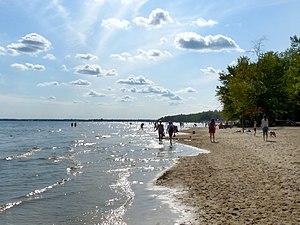
Oka est une municipalité du Québec située dans la municipalité régionale de comté de Deux-Montagnes dans la région des Laurentides.
Le parc national d'Oka est un parc national du Québec situé près du village d'Oka, sur la rive nord du lac des Deux Montagnes.